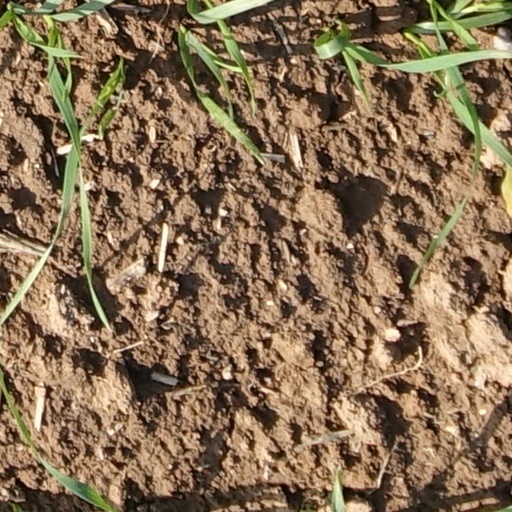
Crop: wheat